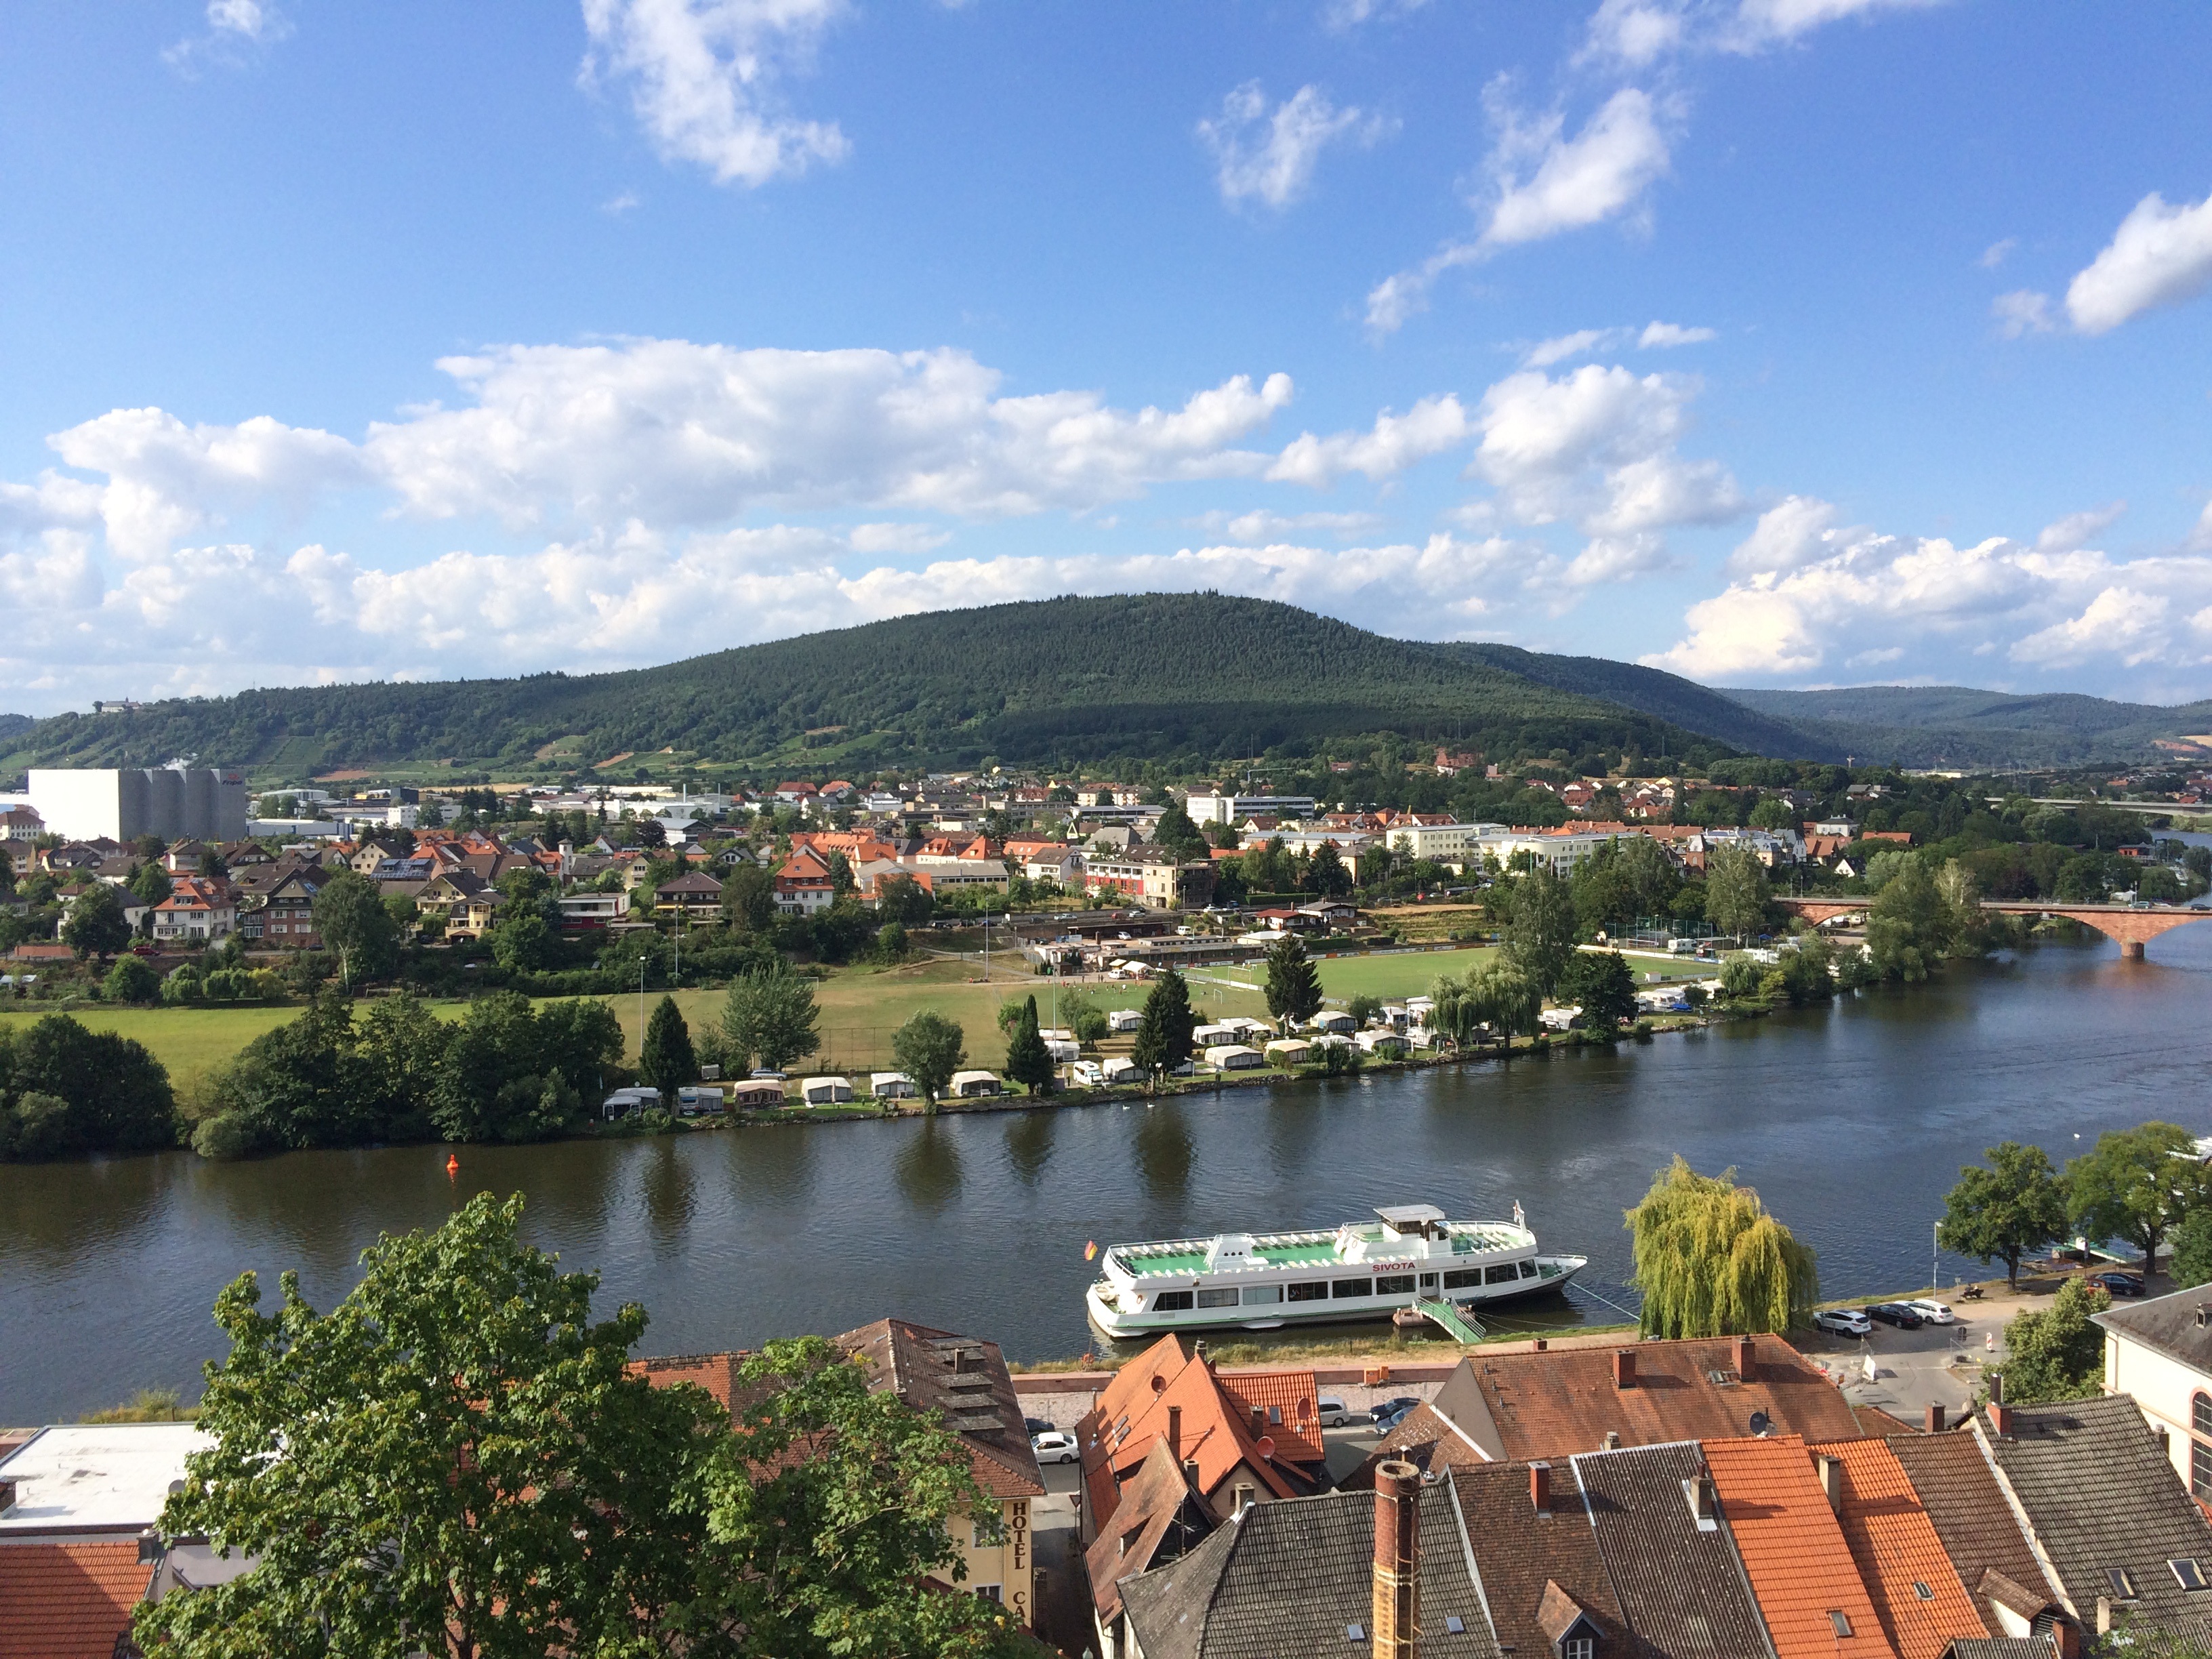
landscape, nature, lake, town, river, panorama, bay, reservoir, waterway, clouds, estate, miltenberg, residential area